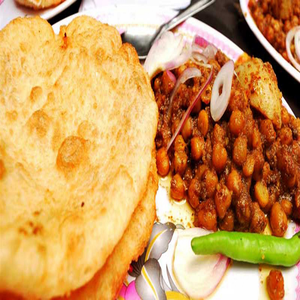
Dish: cholebhature